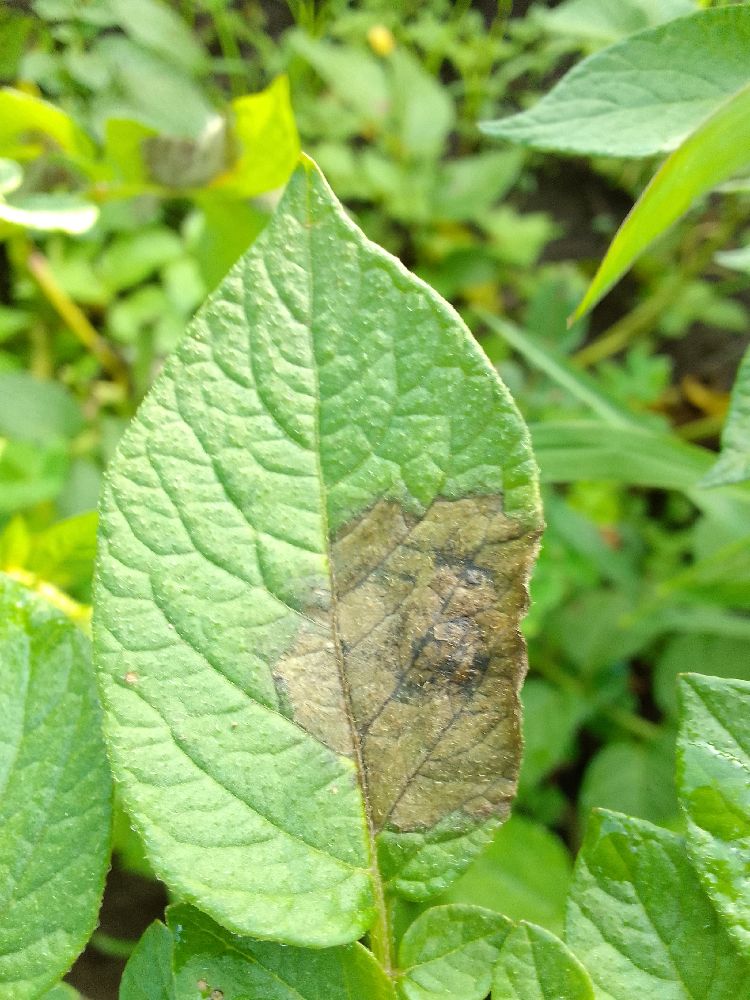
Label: Late blight